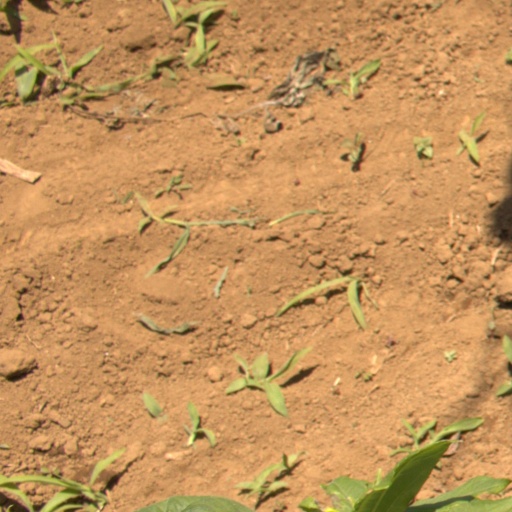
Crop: Jerusalem artichoke